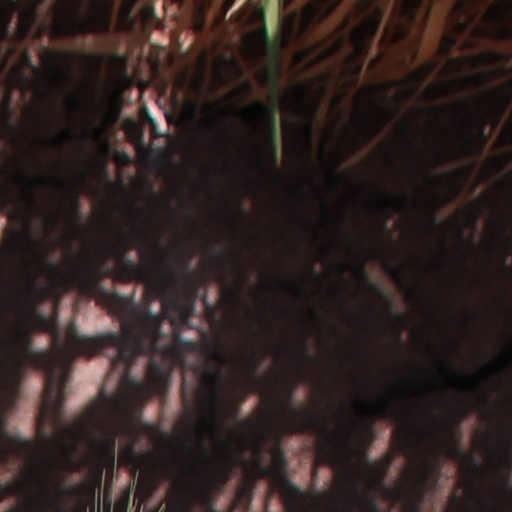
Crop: wheat